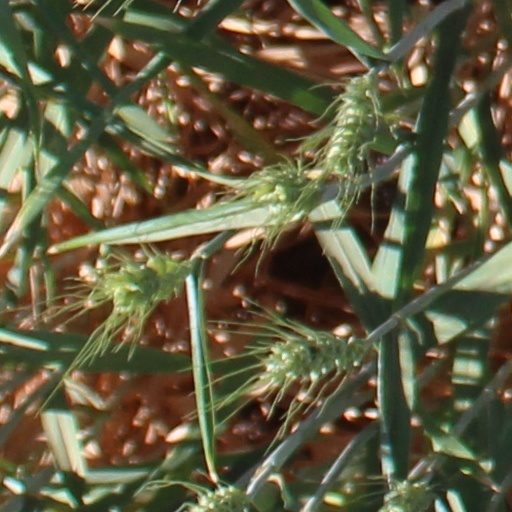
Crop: wheat